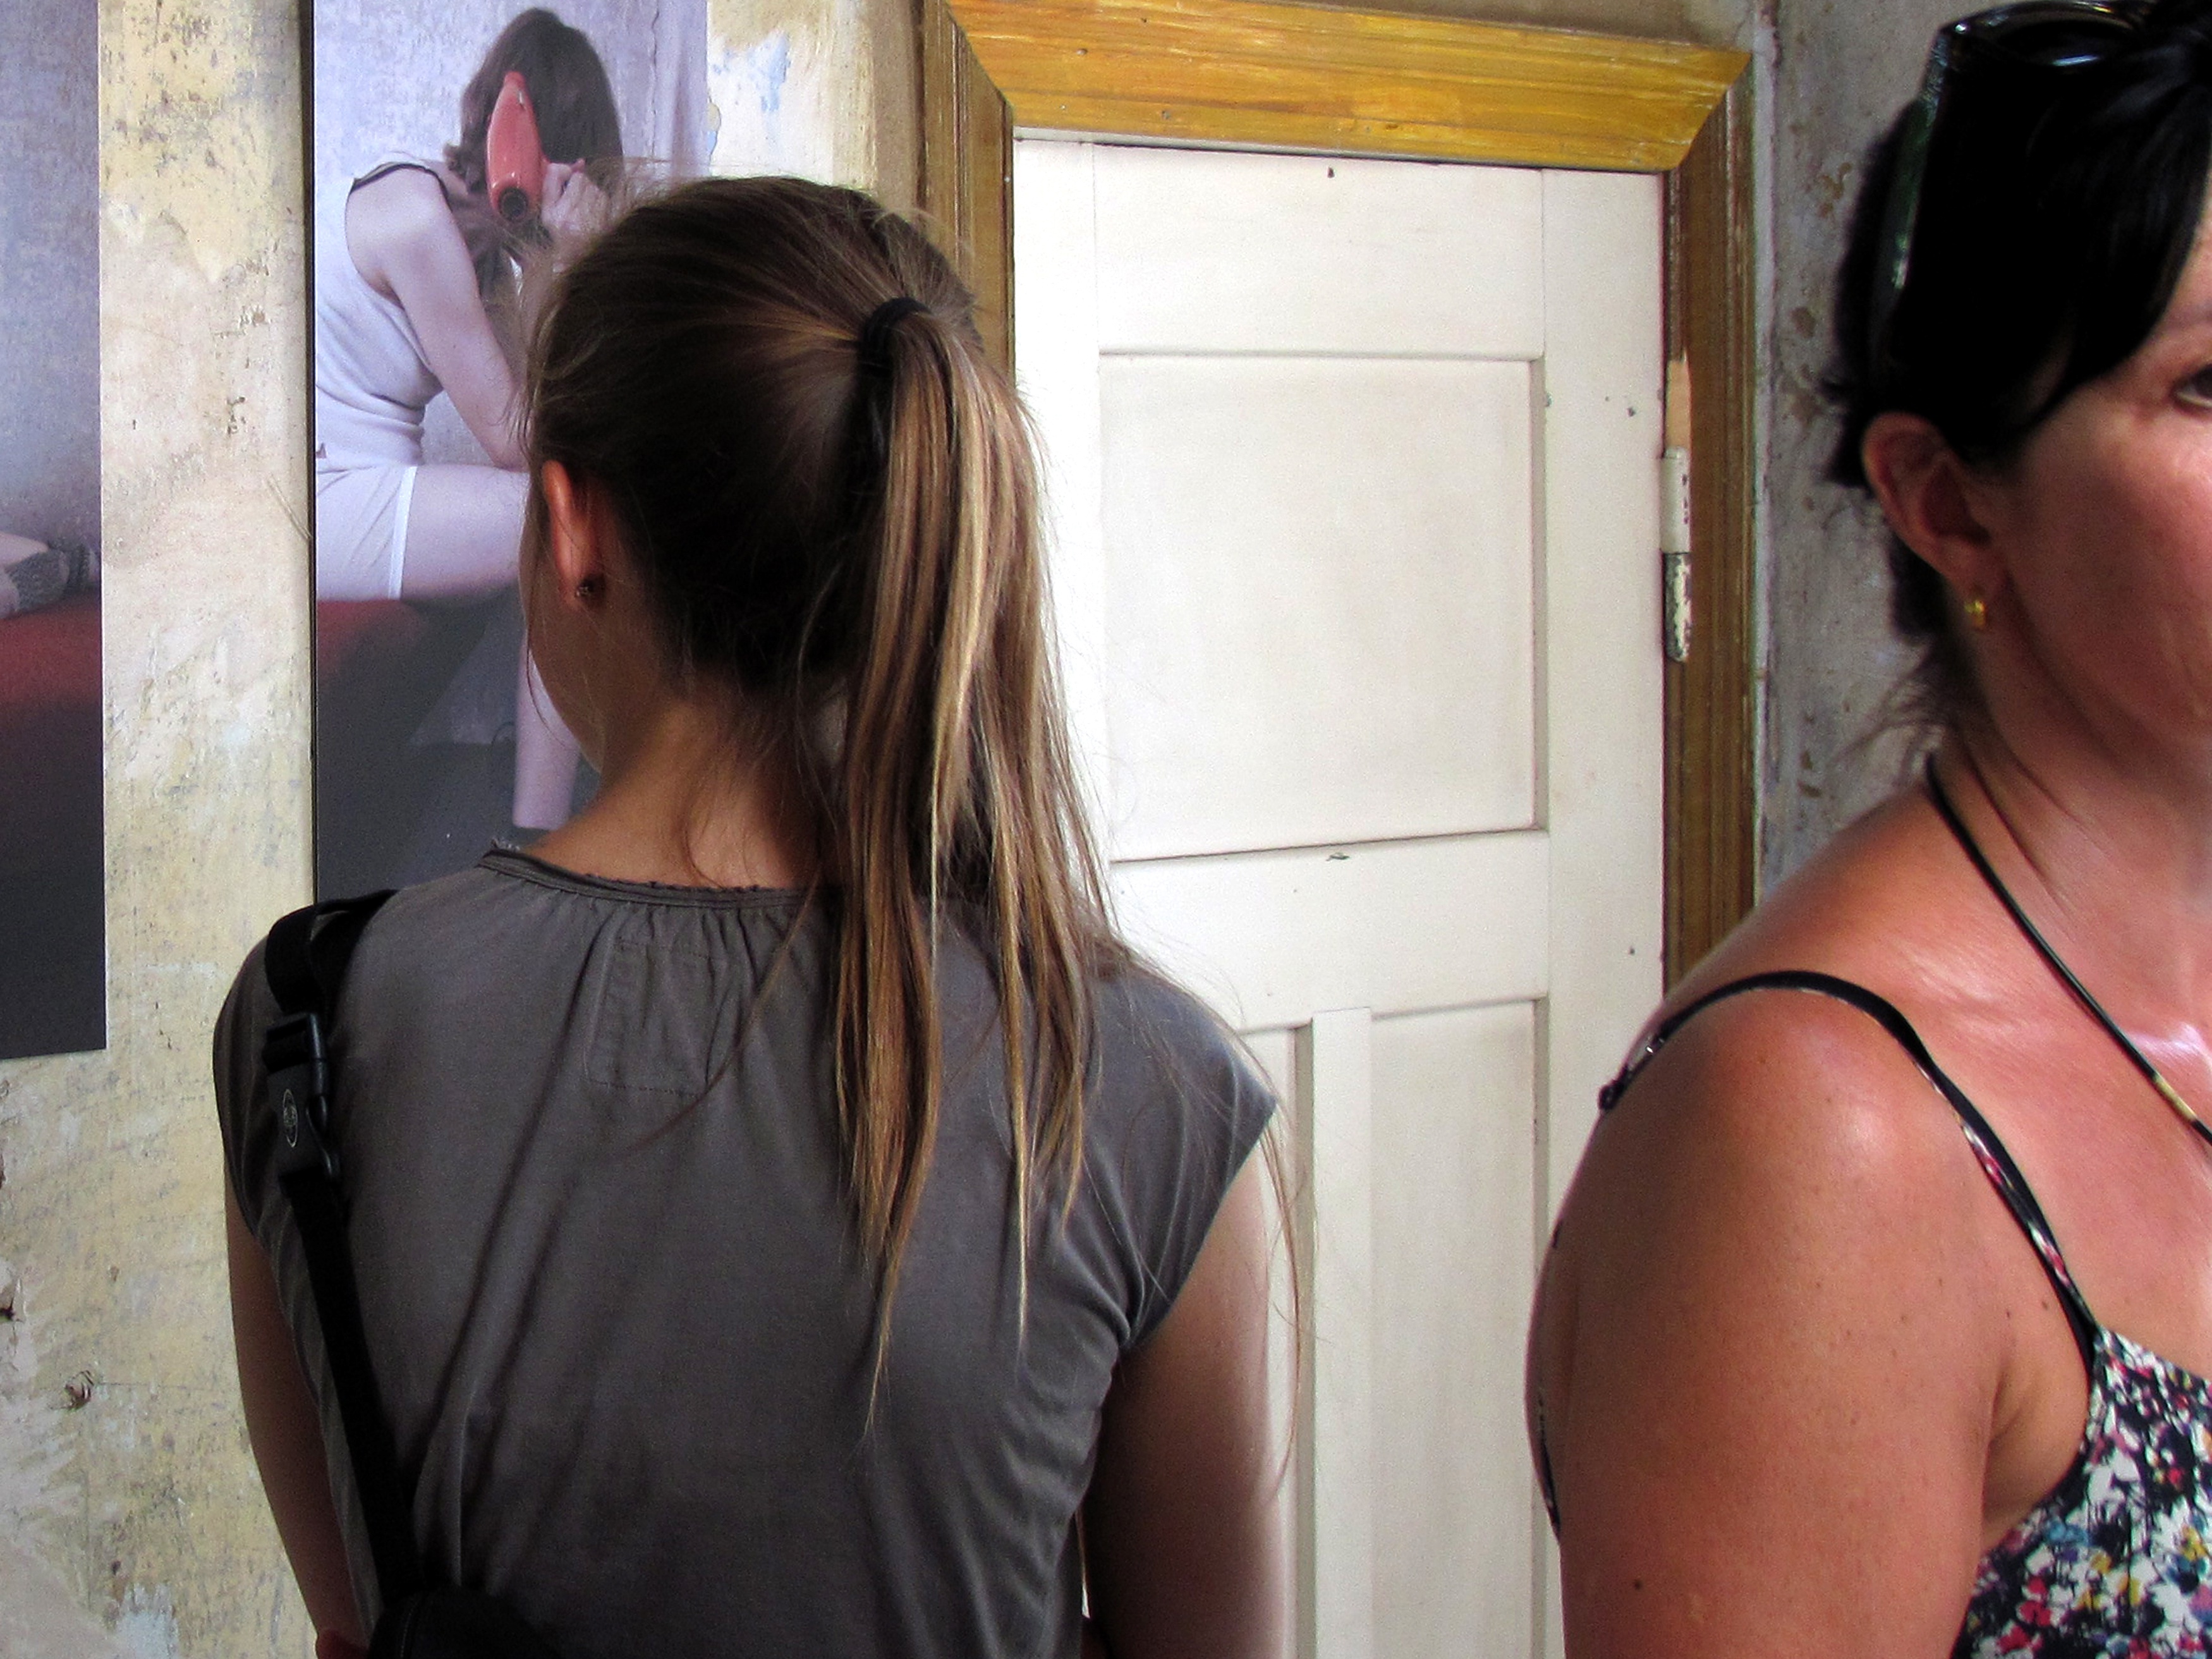
person, girl, woman, hair, leg, model, fashion, lady, hairstyle, dress, beauty, photo shoot